Starzach

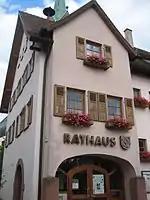
Bierlingen part of Starzach district Tübingen Town hall

The council Starzach has 15 members after the last election. The local elections on 25 May 2014 led to the following official results. The turnout was 53.3% (2009: 55.0%). The council consists of the elected honorary councilors and the mayor as chairman. The mayor is entitled to vote in the municipal council.